Adrenal crisis

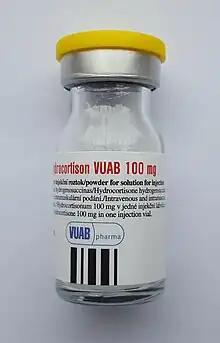
Hydrocortisone 100mg vial

Although the exact dosage has been debated, it is generally agreed upon that anyone with proven adrenal insufficiency receives glucocorticoid replacement during stressful times. The recommended amounts of glucocorticoid replacement are dependent on the anticipated stress, and the current guidelines depend on expert opinion. Though there may be variations in specific regimens, most agree that stress doses for simple surgery is quickly tapered and does not last longer than three days. This is because unneeded steroid excess can lead to infections, poor wound healing, and hyperglycemia.